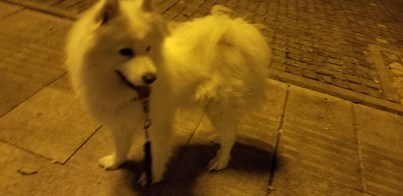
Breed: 2192-n000088-Samoyed